Paul Curran (geographer)

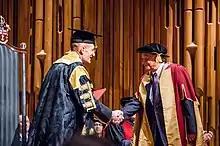
Professor Sir Paul Curran (left) awarding Zhores Alferov an honorary degree

Sir Paul James Curran (born 17 May 1955) was president of City, University of London between August 2010 and June 2021. Sir Paul is now professor emeritus. Following a period of significant progress, City joined the University of London Federation in September 2016. He served previously as vice-chancellor of Bournemouth University (2005–10) and deputy vice-chancellor at the University of Southampton, where he is currently a visiting professor. As a member of the senior management team at Southampton, progressing from head of geography to dean of science, Curran was credited with high-profile leadership as head of the Winchester School of Art, part of the University of Southampton.